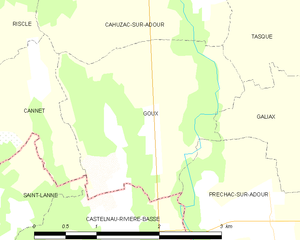
Goux est une commune française située dans le département du Gers, en région Occitanie.